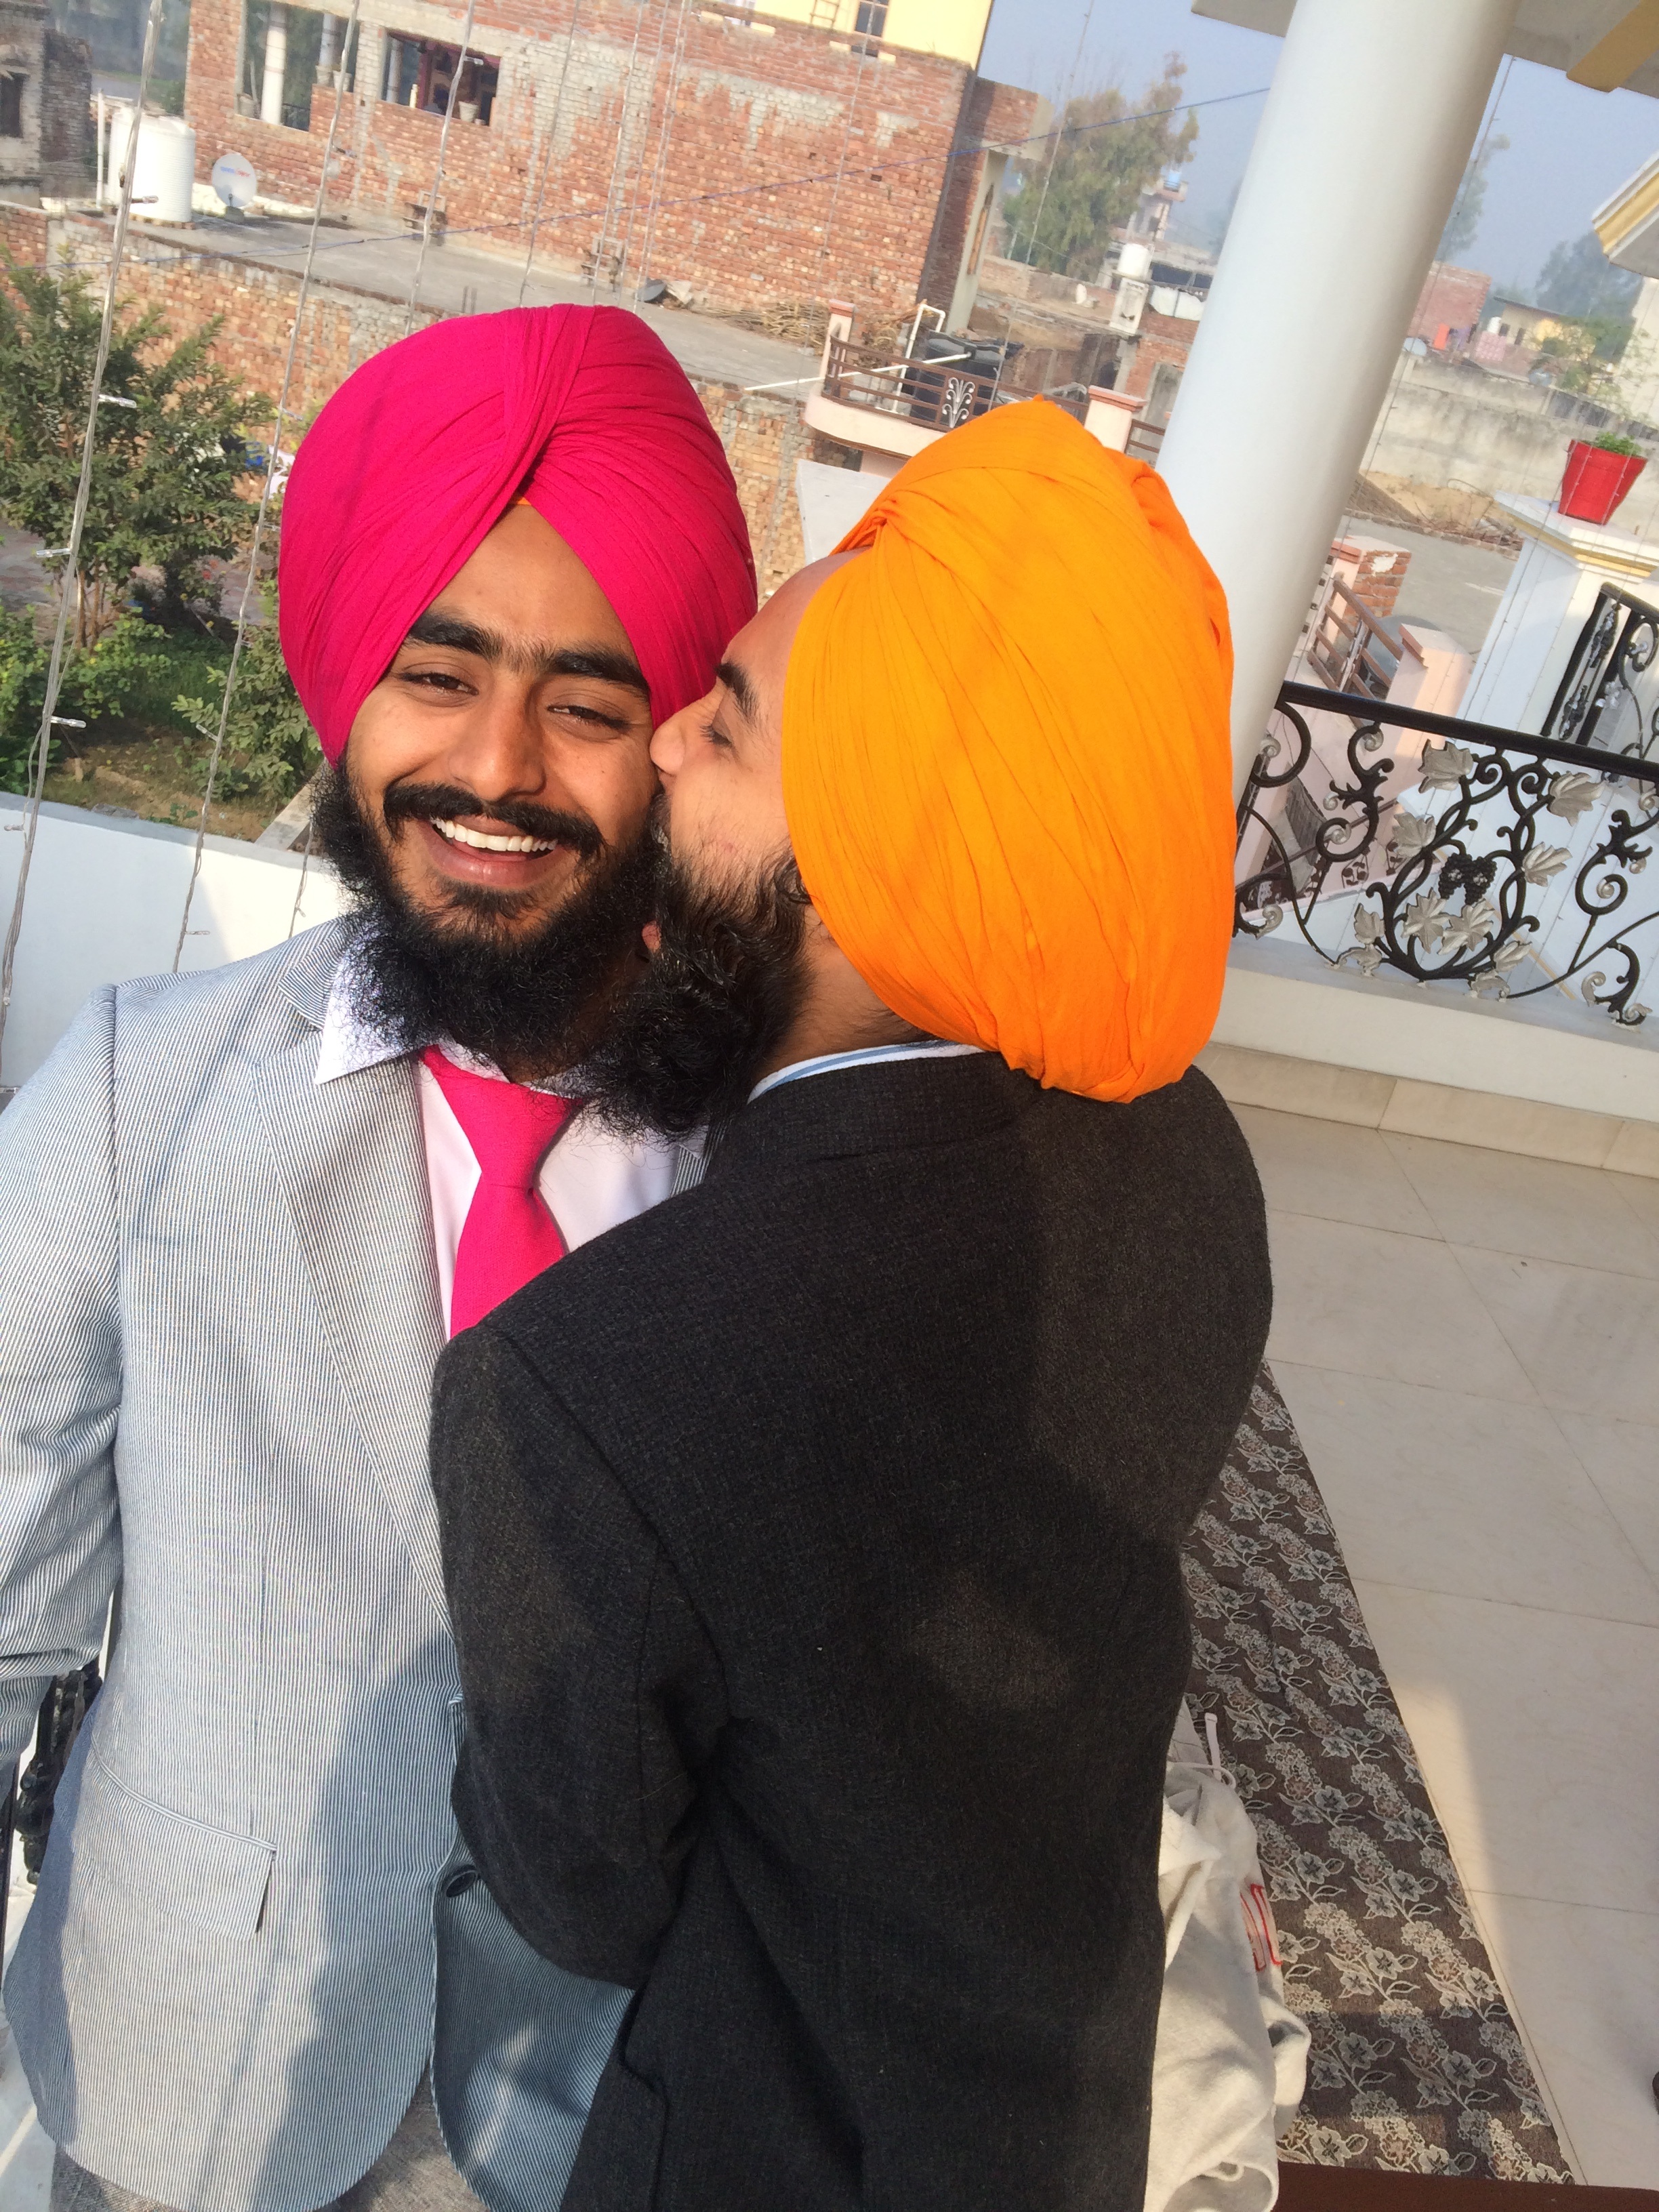
color, clothing, art, cap, day, costume